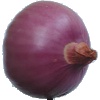
Label: Onion Red Peeled 1